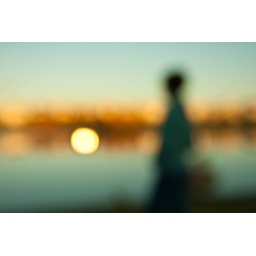
My wife overlooking the lake near our house at sunset.